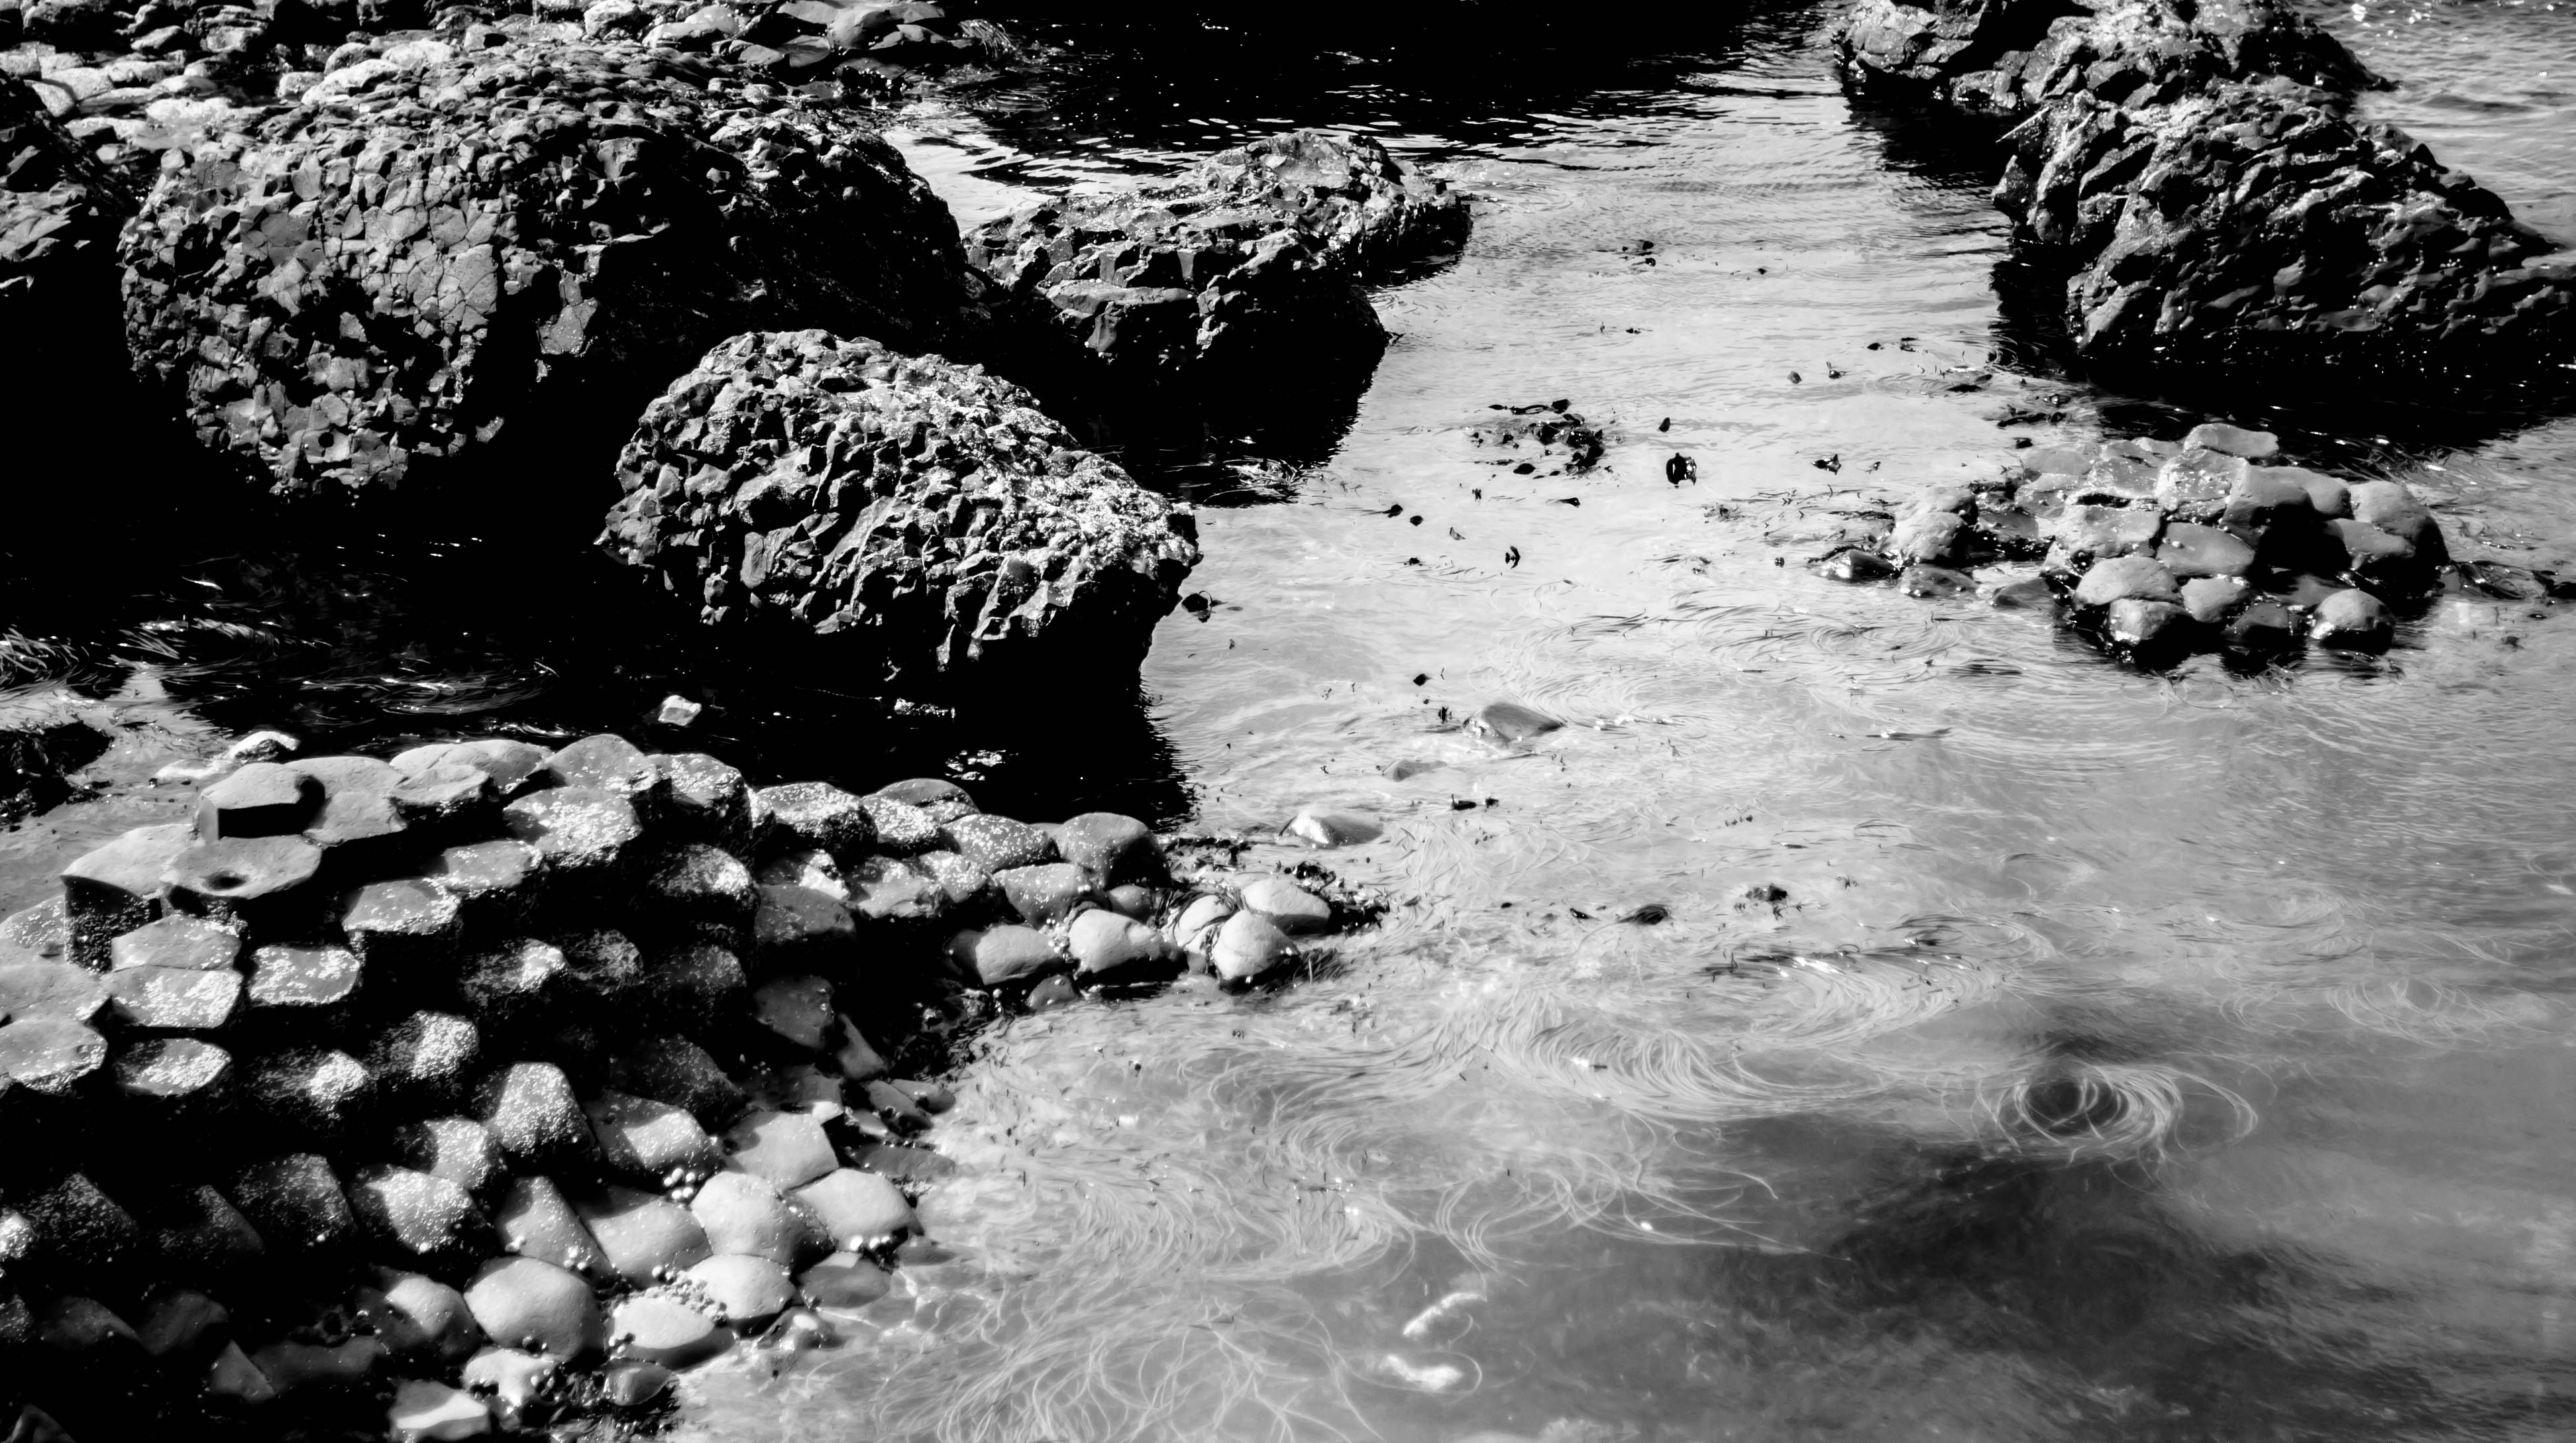
sea, water, nature, rock, black and white, wave, river, stream, reflection, canon, rapid, black, monochrome, bw, blackandwhite, canon40d, ireland, northernireland, giantscauseway, monochrome photography